The Nose (El Capitan)

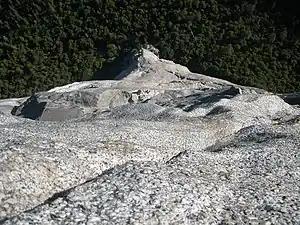
View down the face of El Capitan from the belay stance at the top of pitch 20 (also known as Camp IV). The vertical drop from this point to the valley floor is about .

As it became clear that any face could be climbed with sufficient perseverance and bolt-hole drilling, some climbers began searching for El Cap routes that could be climbed either free or with minimal aid. The "West Face" route was free climbed in 1979 by Ray Jardine and Bill Price, but despite numerous efforts by Jardine and others, "The Nose" resisted free attempts for another fourteen years.